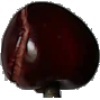
Label: Cherry 1